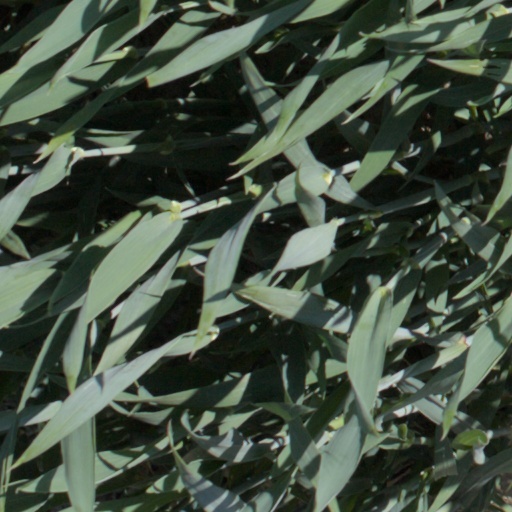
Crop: wheat